List of birds of Guam

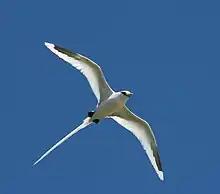
White-tailed tropicbird

Order: PhaethontiformesFamily: Phaethontidae